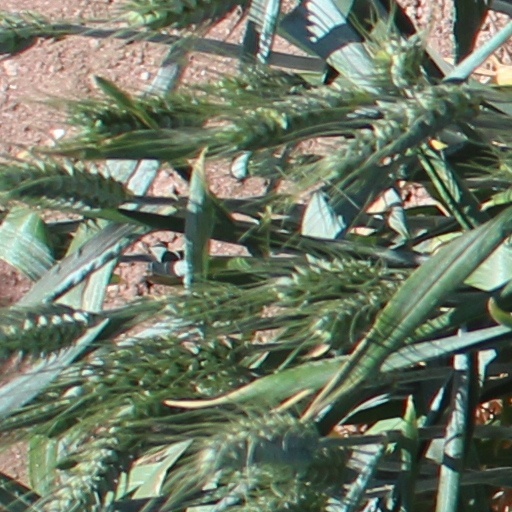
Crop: wheat